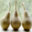
Label: pear